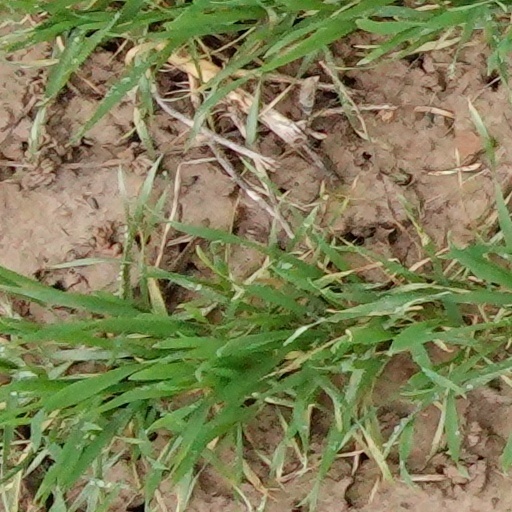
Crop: wheat